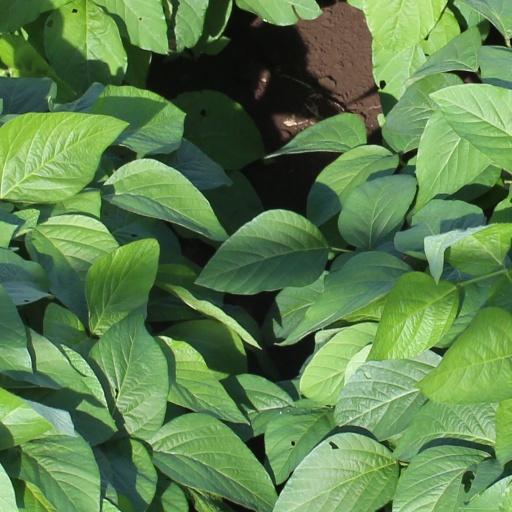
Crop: soybean